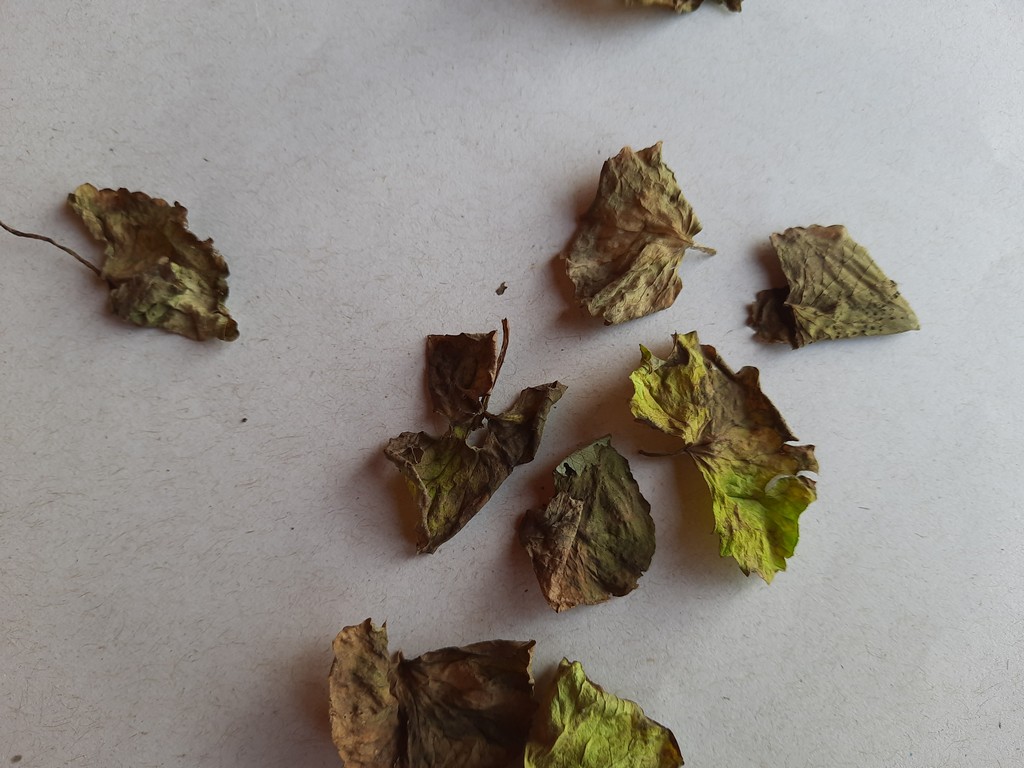
Label: Dried